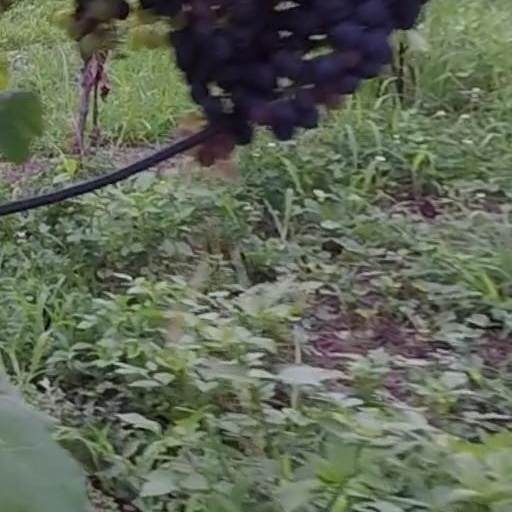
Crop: grape